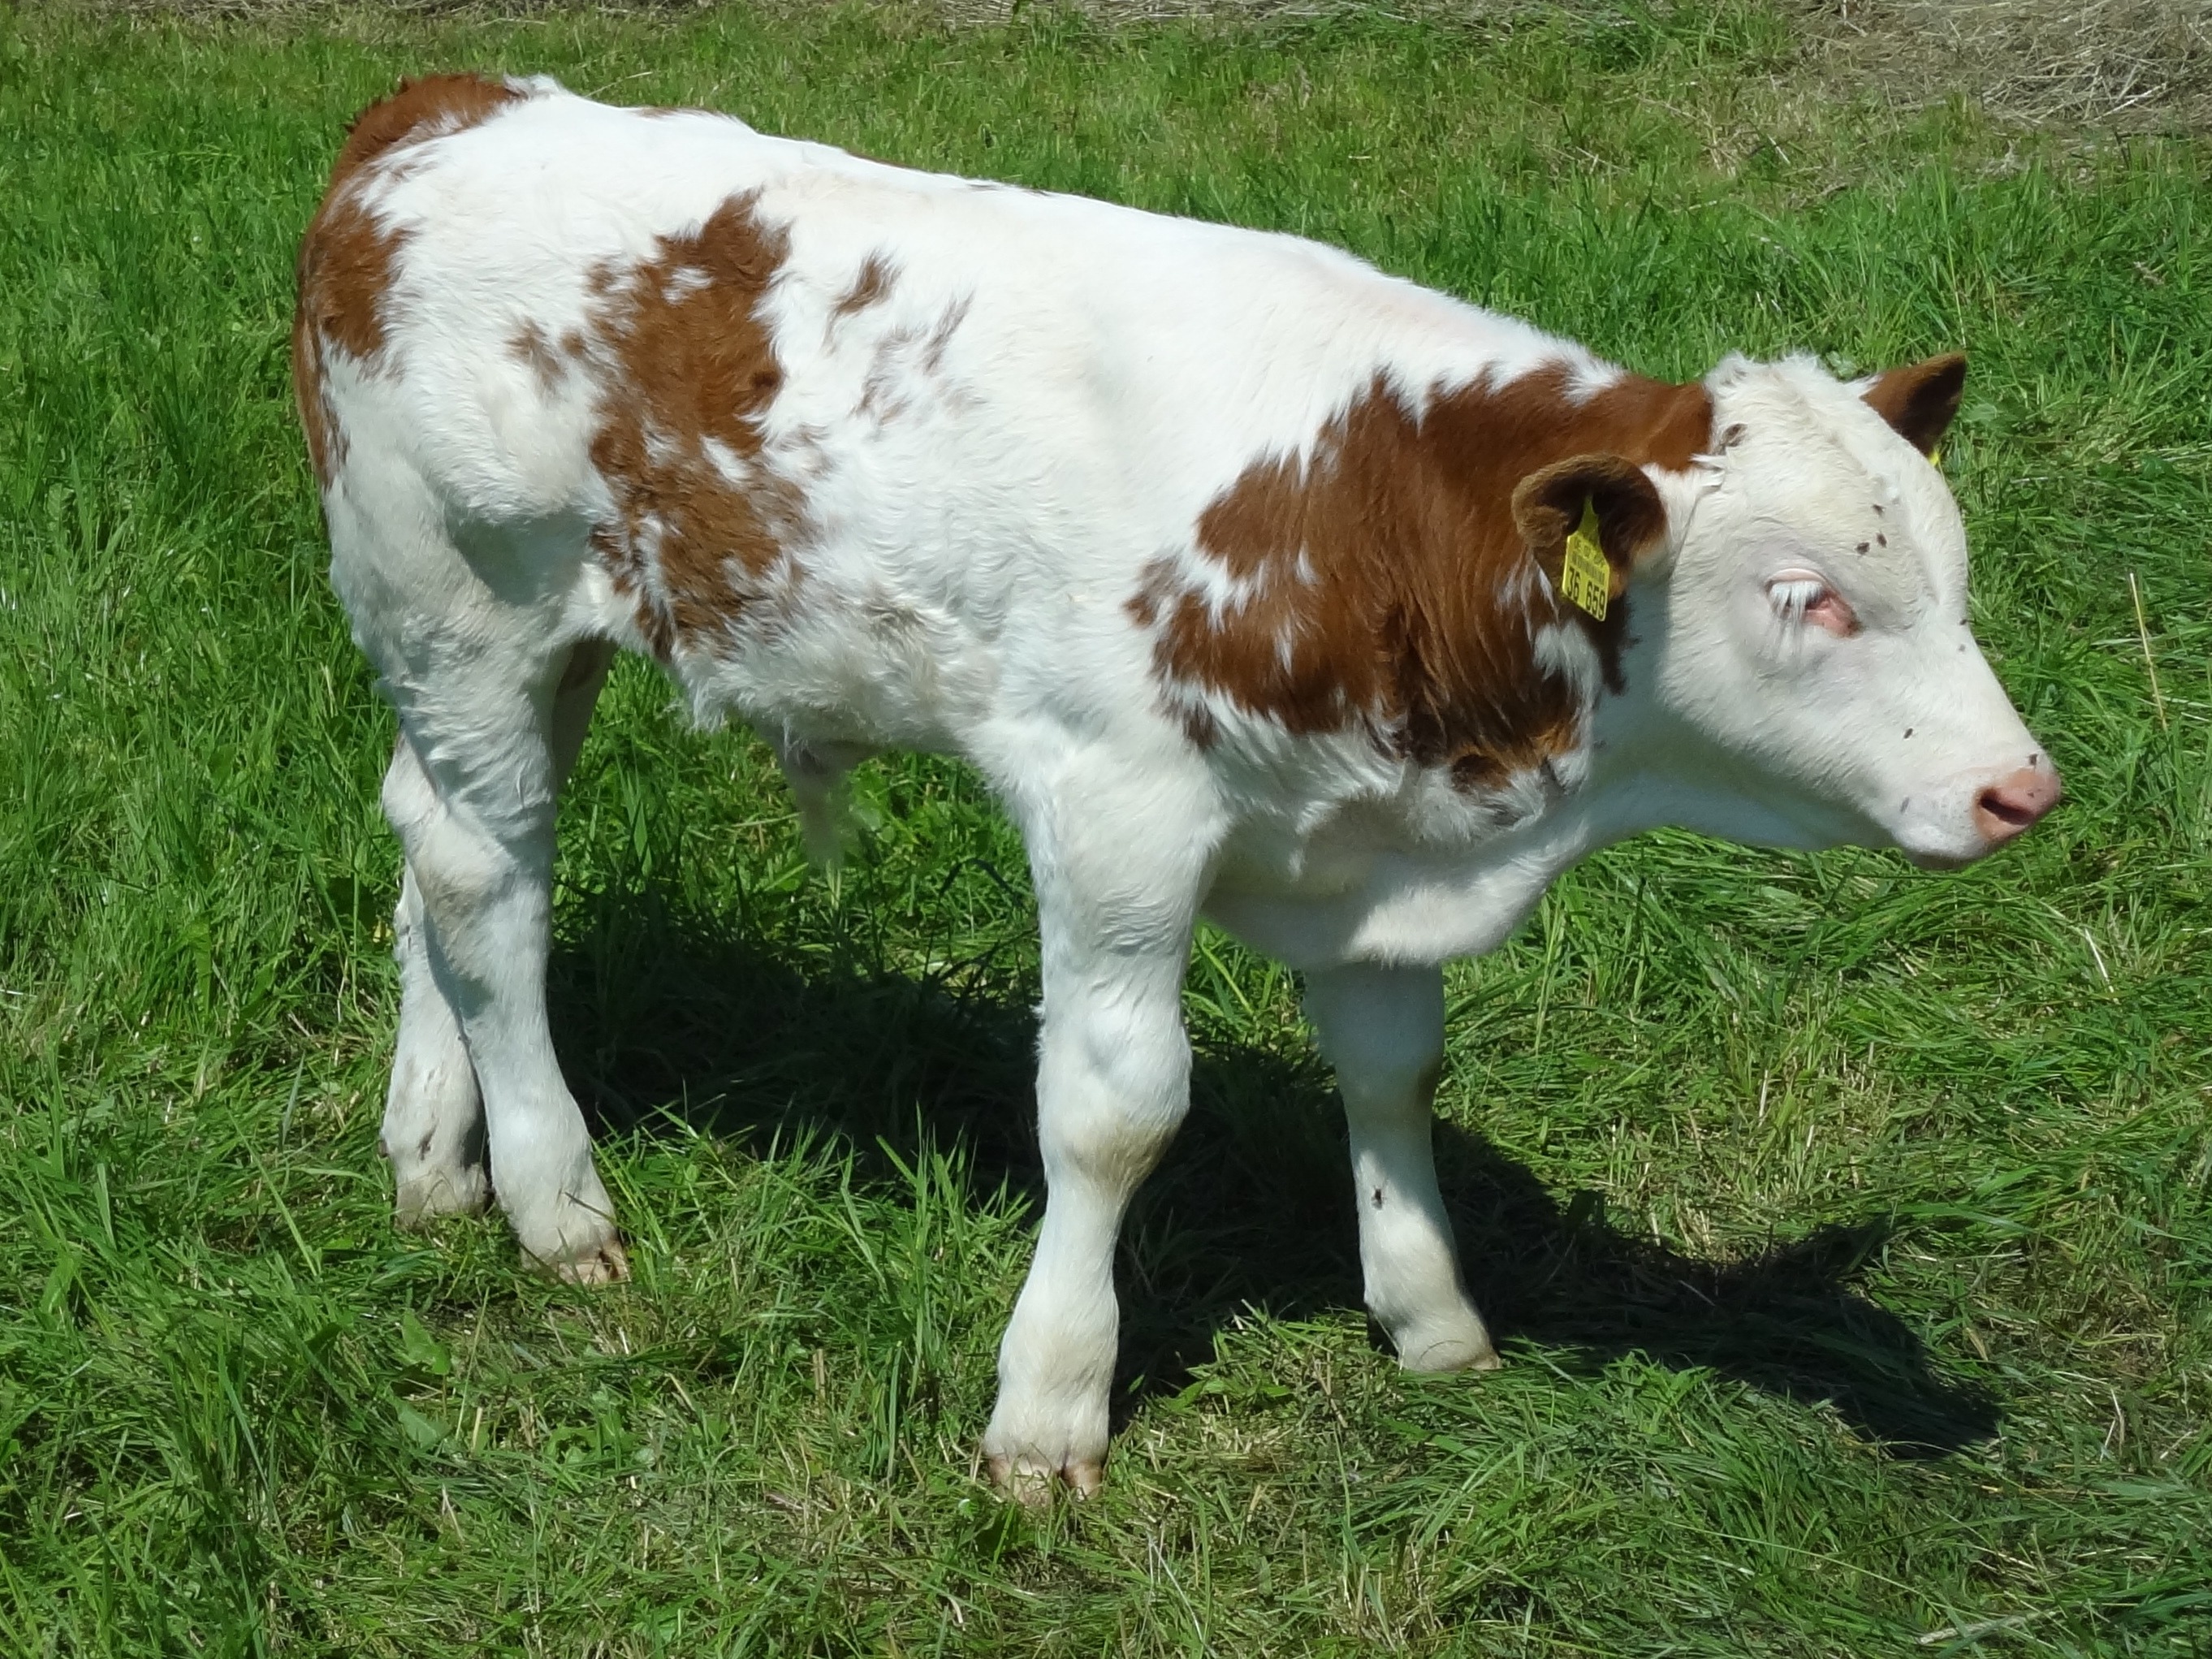
grass, meadow, animal, cow, cattle, pasture, grazing, livestock, mammal, agriculture, beef, calf, goats, vertebrate, young animal, dairy cow, cattle like mammal, cow goat family